List of conflicts in North America

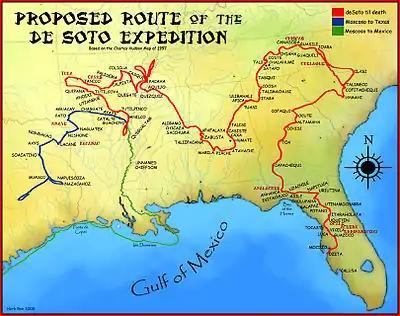
Hernando De Soto's expedition through the Southeast United States was the first major conflict between Europeans and Native Americans in the U.S. Thousands of natives were killed by the expedition, and the majority of the expedition including De Soto did not survive the journey.

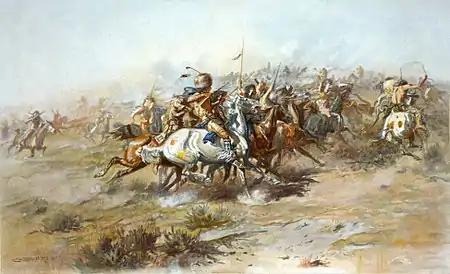
The Battle of Little Bighorn near the Little Bighorn river in the state a Montana. A confederation of Lakatoa and allied tribes defeated the U.S. 7th Cavalry Regiment. Part of the Great Sioux War which was an ultimately a victory of the U.S. Government. Painting is "The Custer Fight" by Charles Marion Russell.

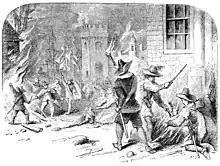
The Burning of Jamestown, Virginia by Bacon's Rebellion. Common Indentured Servants and African Slaves fought together against the government of Colonial Virginia. The Rebellion's failure caused a hardening of racial lines in Colonial English America.

This covers all conflicts in the 1600s that occurred between rival European Colonial Powers, or between Colonists and their Colonial Administration. This section does not include conflicts regarding Native Americans.